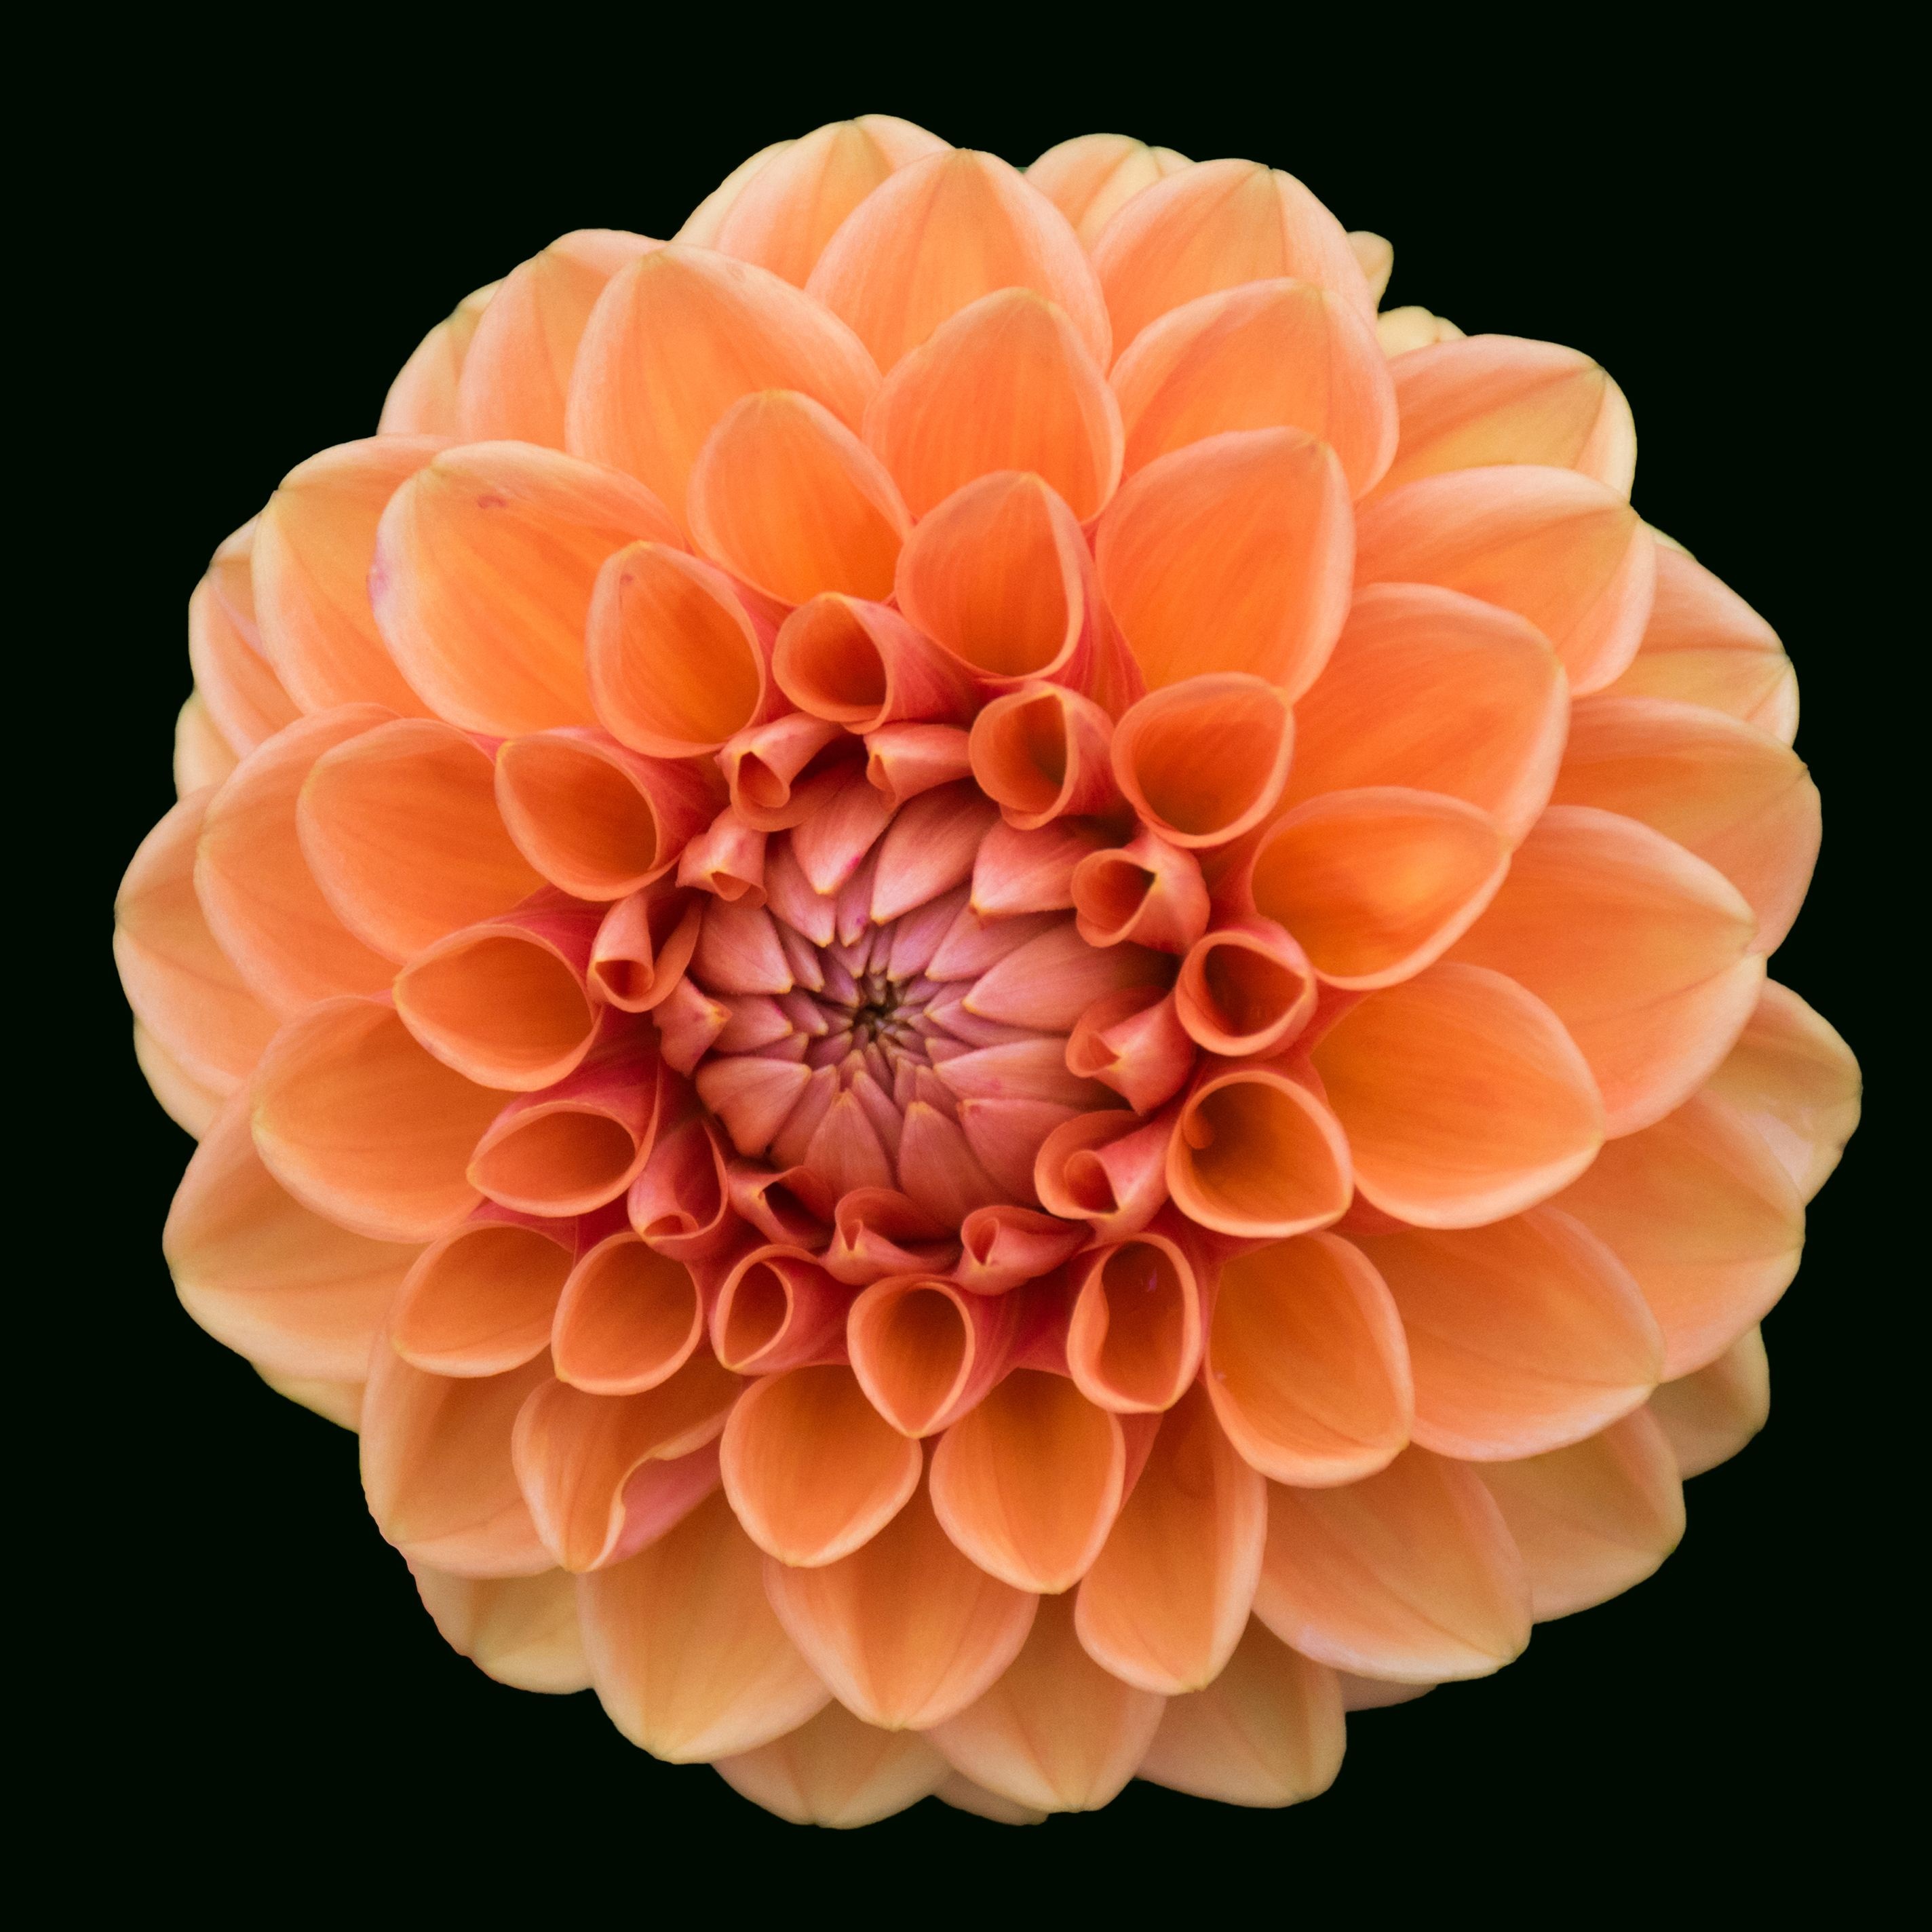
blossom, plant, flower, petal, bloom, pattern, dahlia, gerbera, late summer, dahlia garden, flowering plant, daisy family, land plant